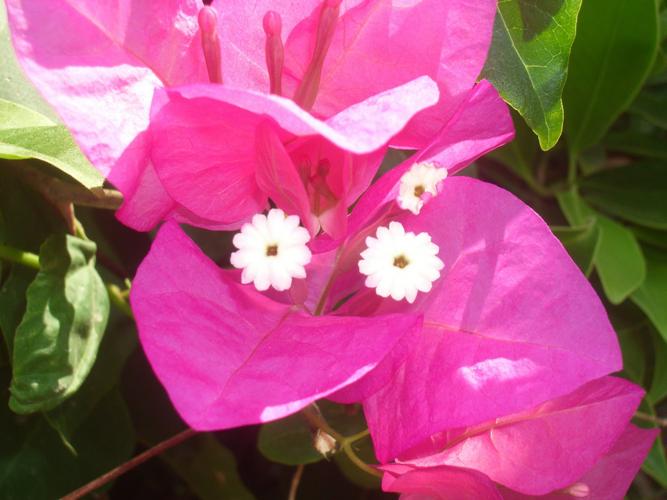
Label: bougainvillea